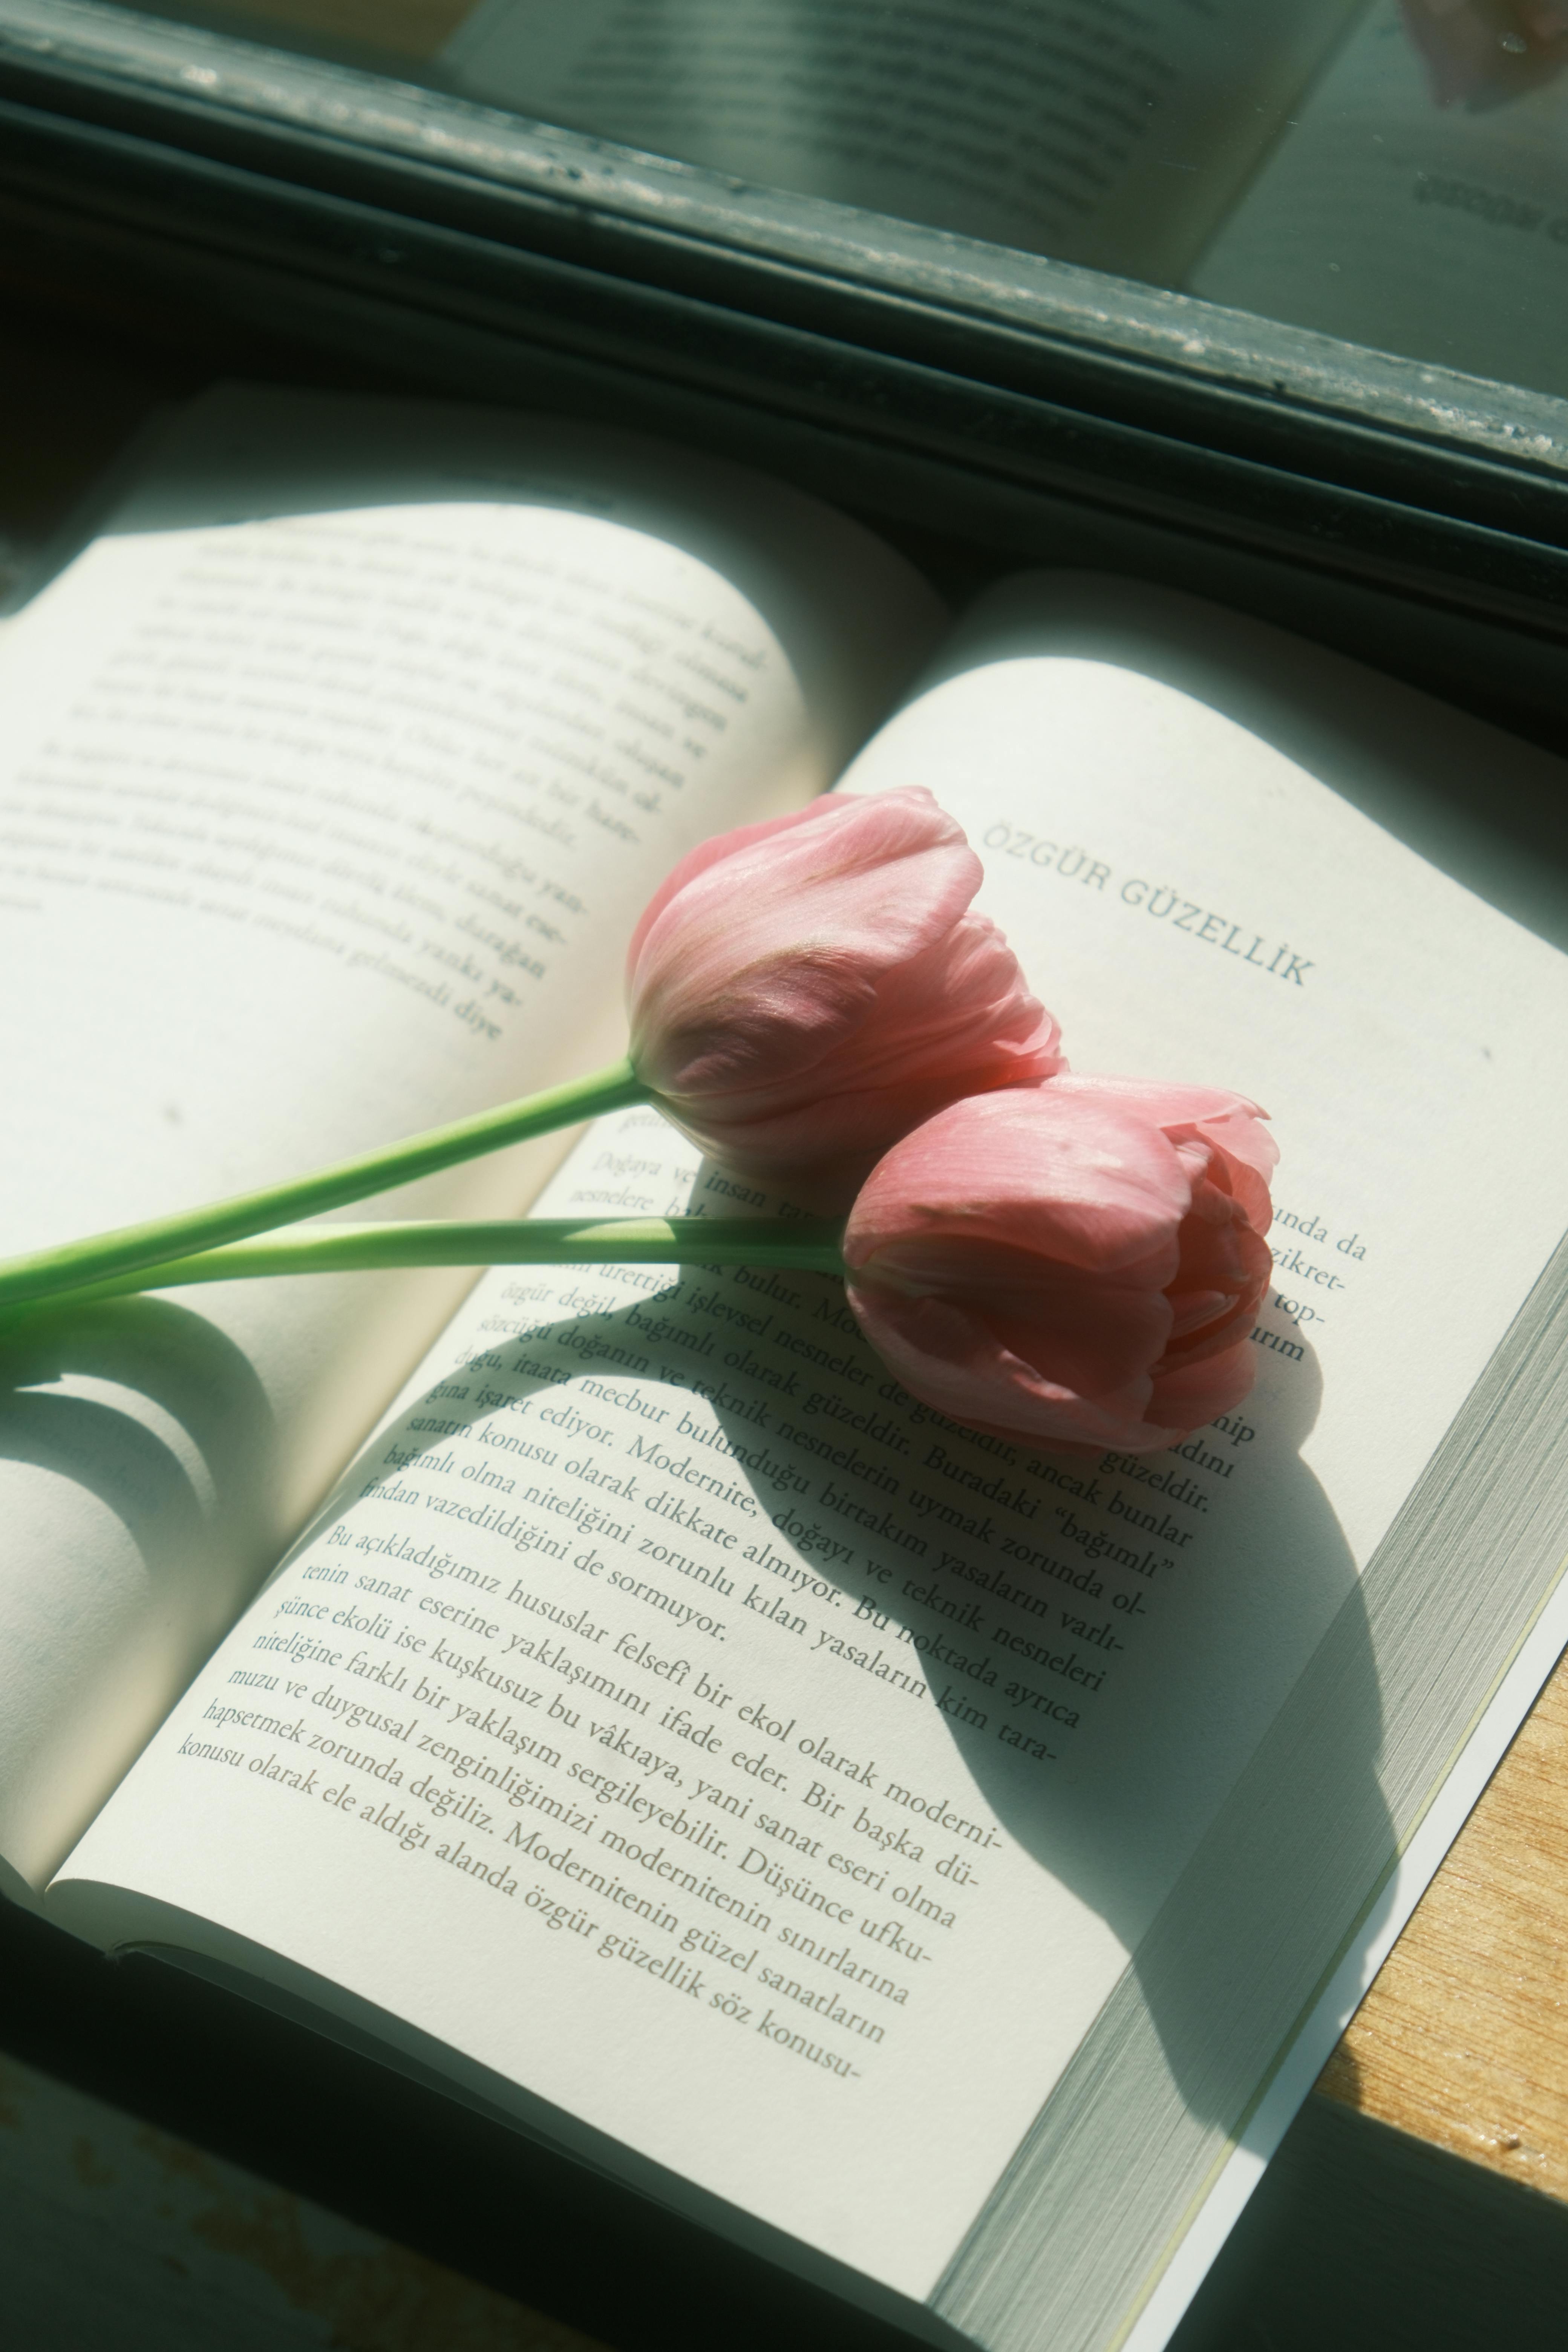
book, flower, plant, petal, publication, font, magenta, table, wedding ceremony supply, linens, carmine, cut flowers, paper, comfort, fashion accessory, room, writing, flowering plant, still life photography, nail, love, sweetness, rose family, rose order, flower arranging, flesh, paper product, office supplies, floral design, peach, recipe, office equipment, tablecloth, lily family